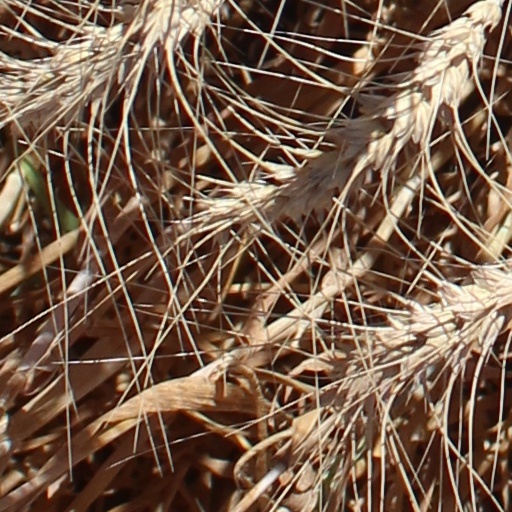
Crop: wheat